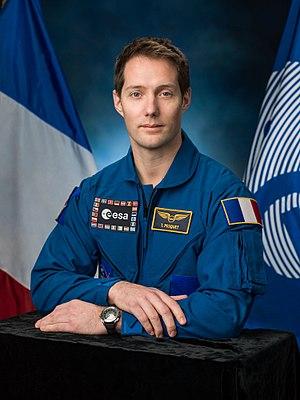
L’Institut supérieur de l'aéronautique et de l'espace ou, en abrégé, ISAE-SUPAERO est l'une des 205 écoles d'ingénieurs françaises accréditées au 1ᵉʳ septembre 2019 à délivrer un diplôme d'ingénieur.
Thomas Pesquet, né le 27 février 1978 à Rouen, est un astronaute français.